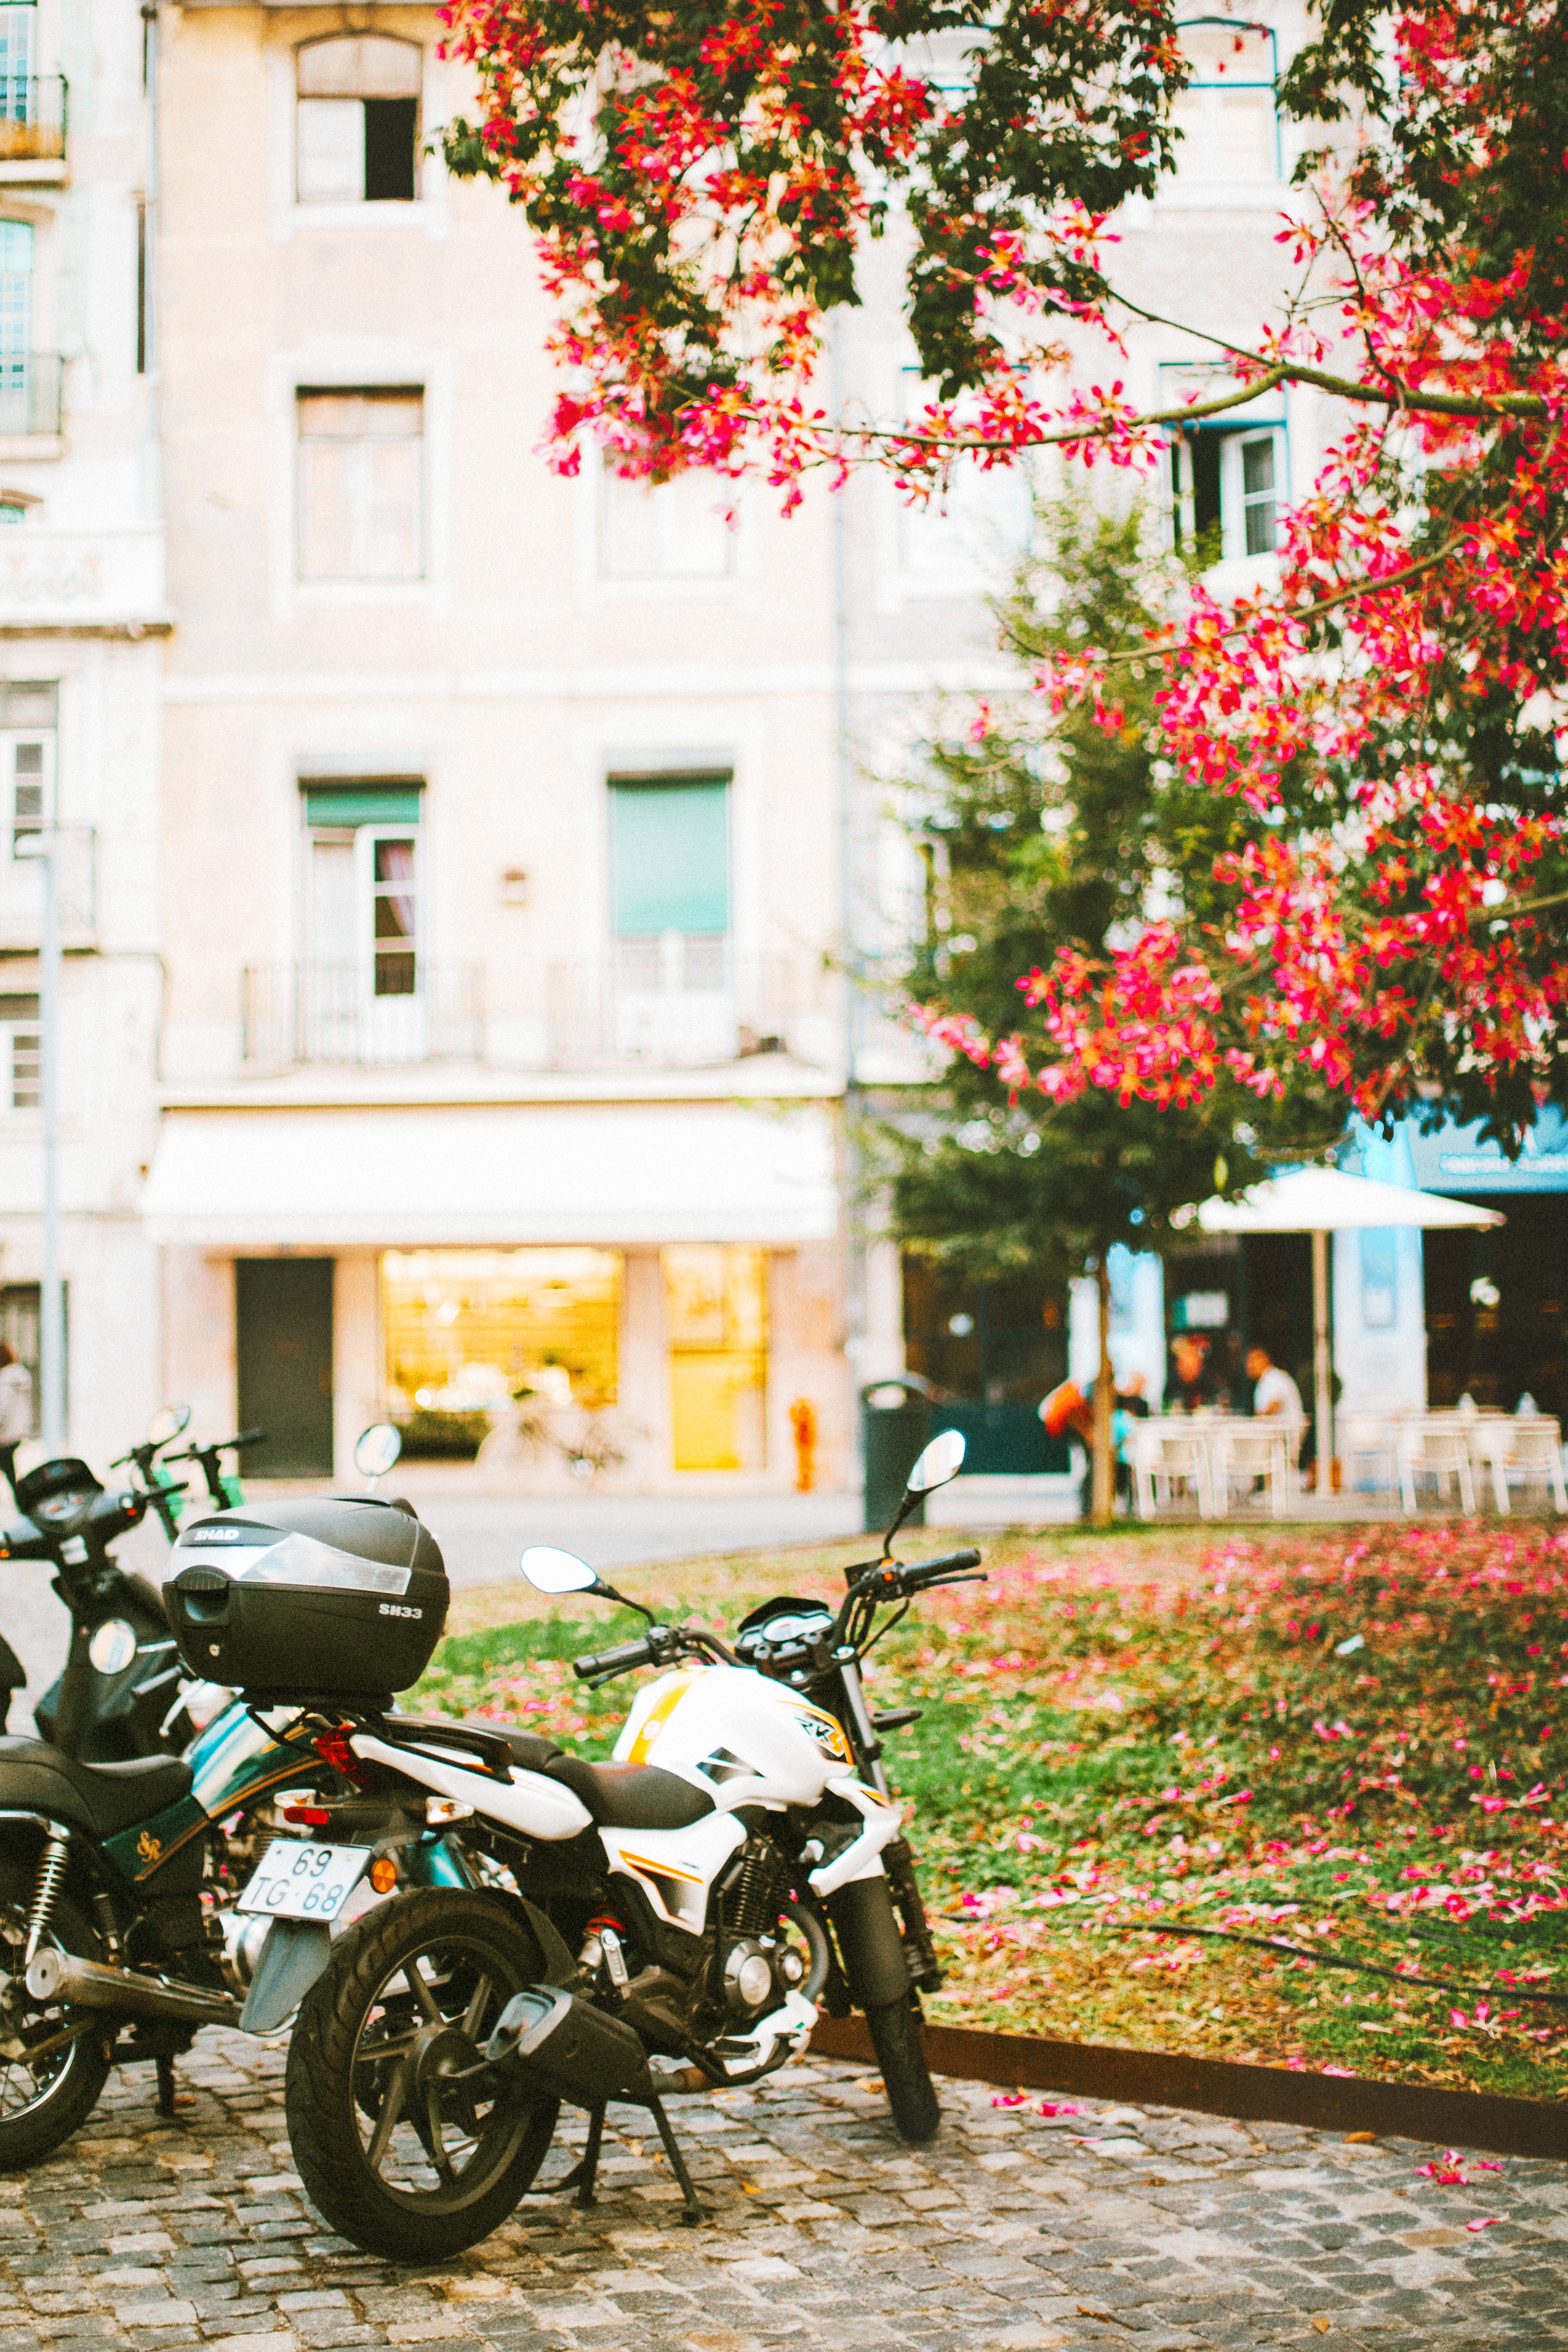
land vehicle, vehicle, plant, tree, leaf, motorcycle, street, car, flower, autumn